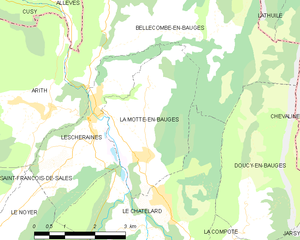
Carte des communes françaises